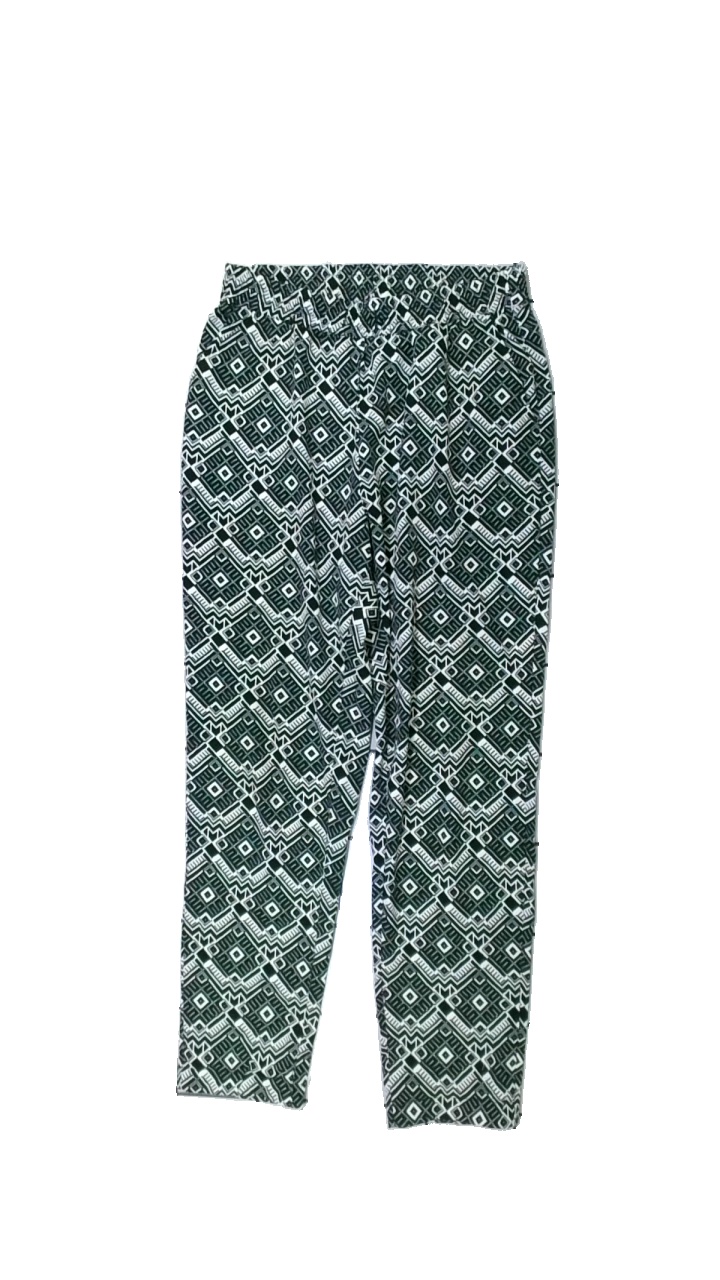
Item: Trousers (Ladies)
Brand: Only
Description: byxor med geometriskt mönster, flera dragna trådar
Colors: Black, White
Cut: Regular
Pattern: Geometric print
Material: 100% polyester
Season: All
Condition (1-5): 3
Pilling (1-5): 5
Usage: Export
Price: <50